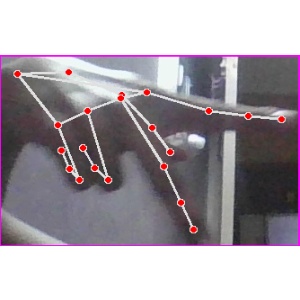
अक्षर: प